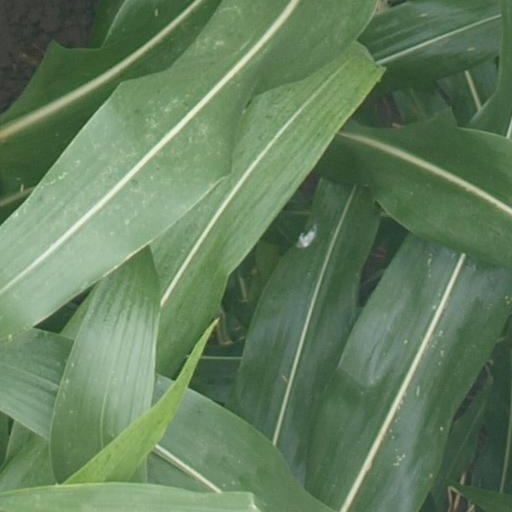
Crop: maize; corn